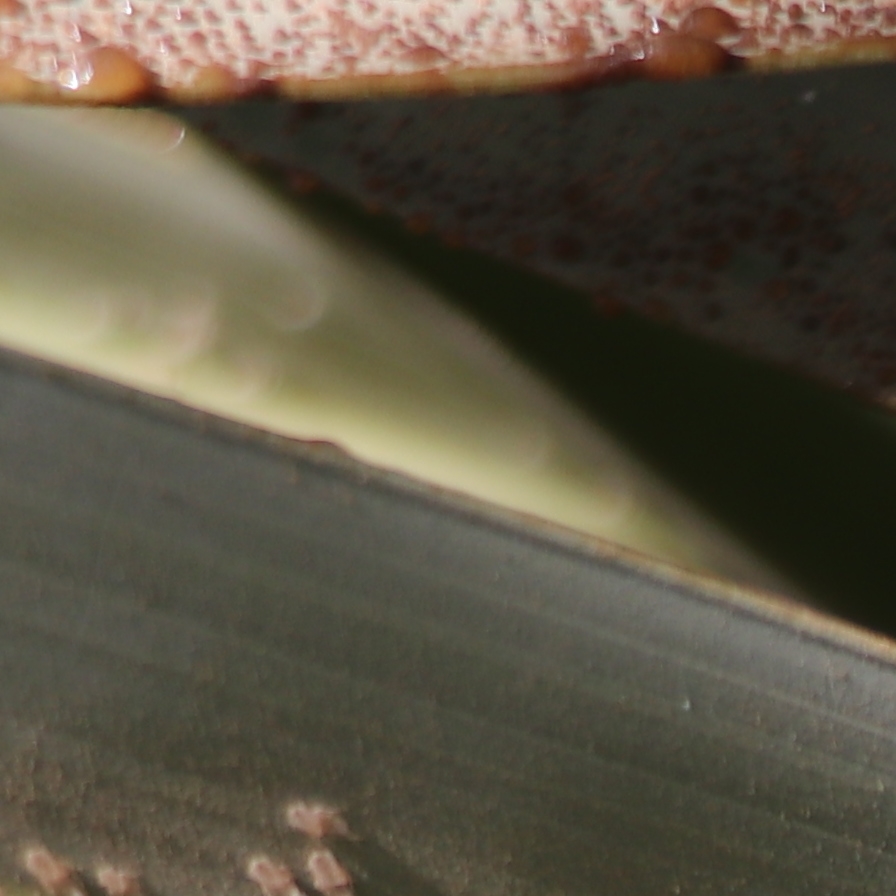
Label: Dubas